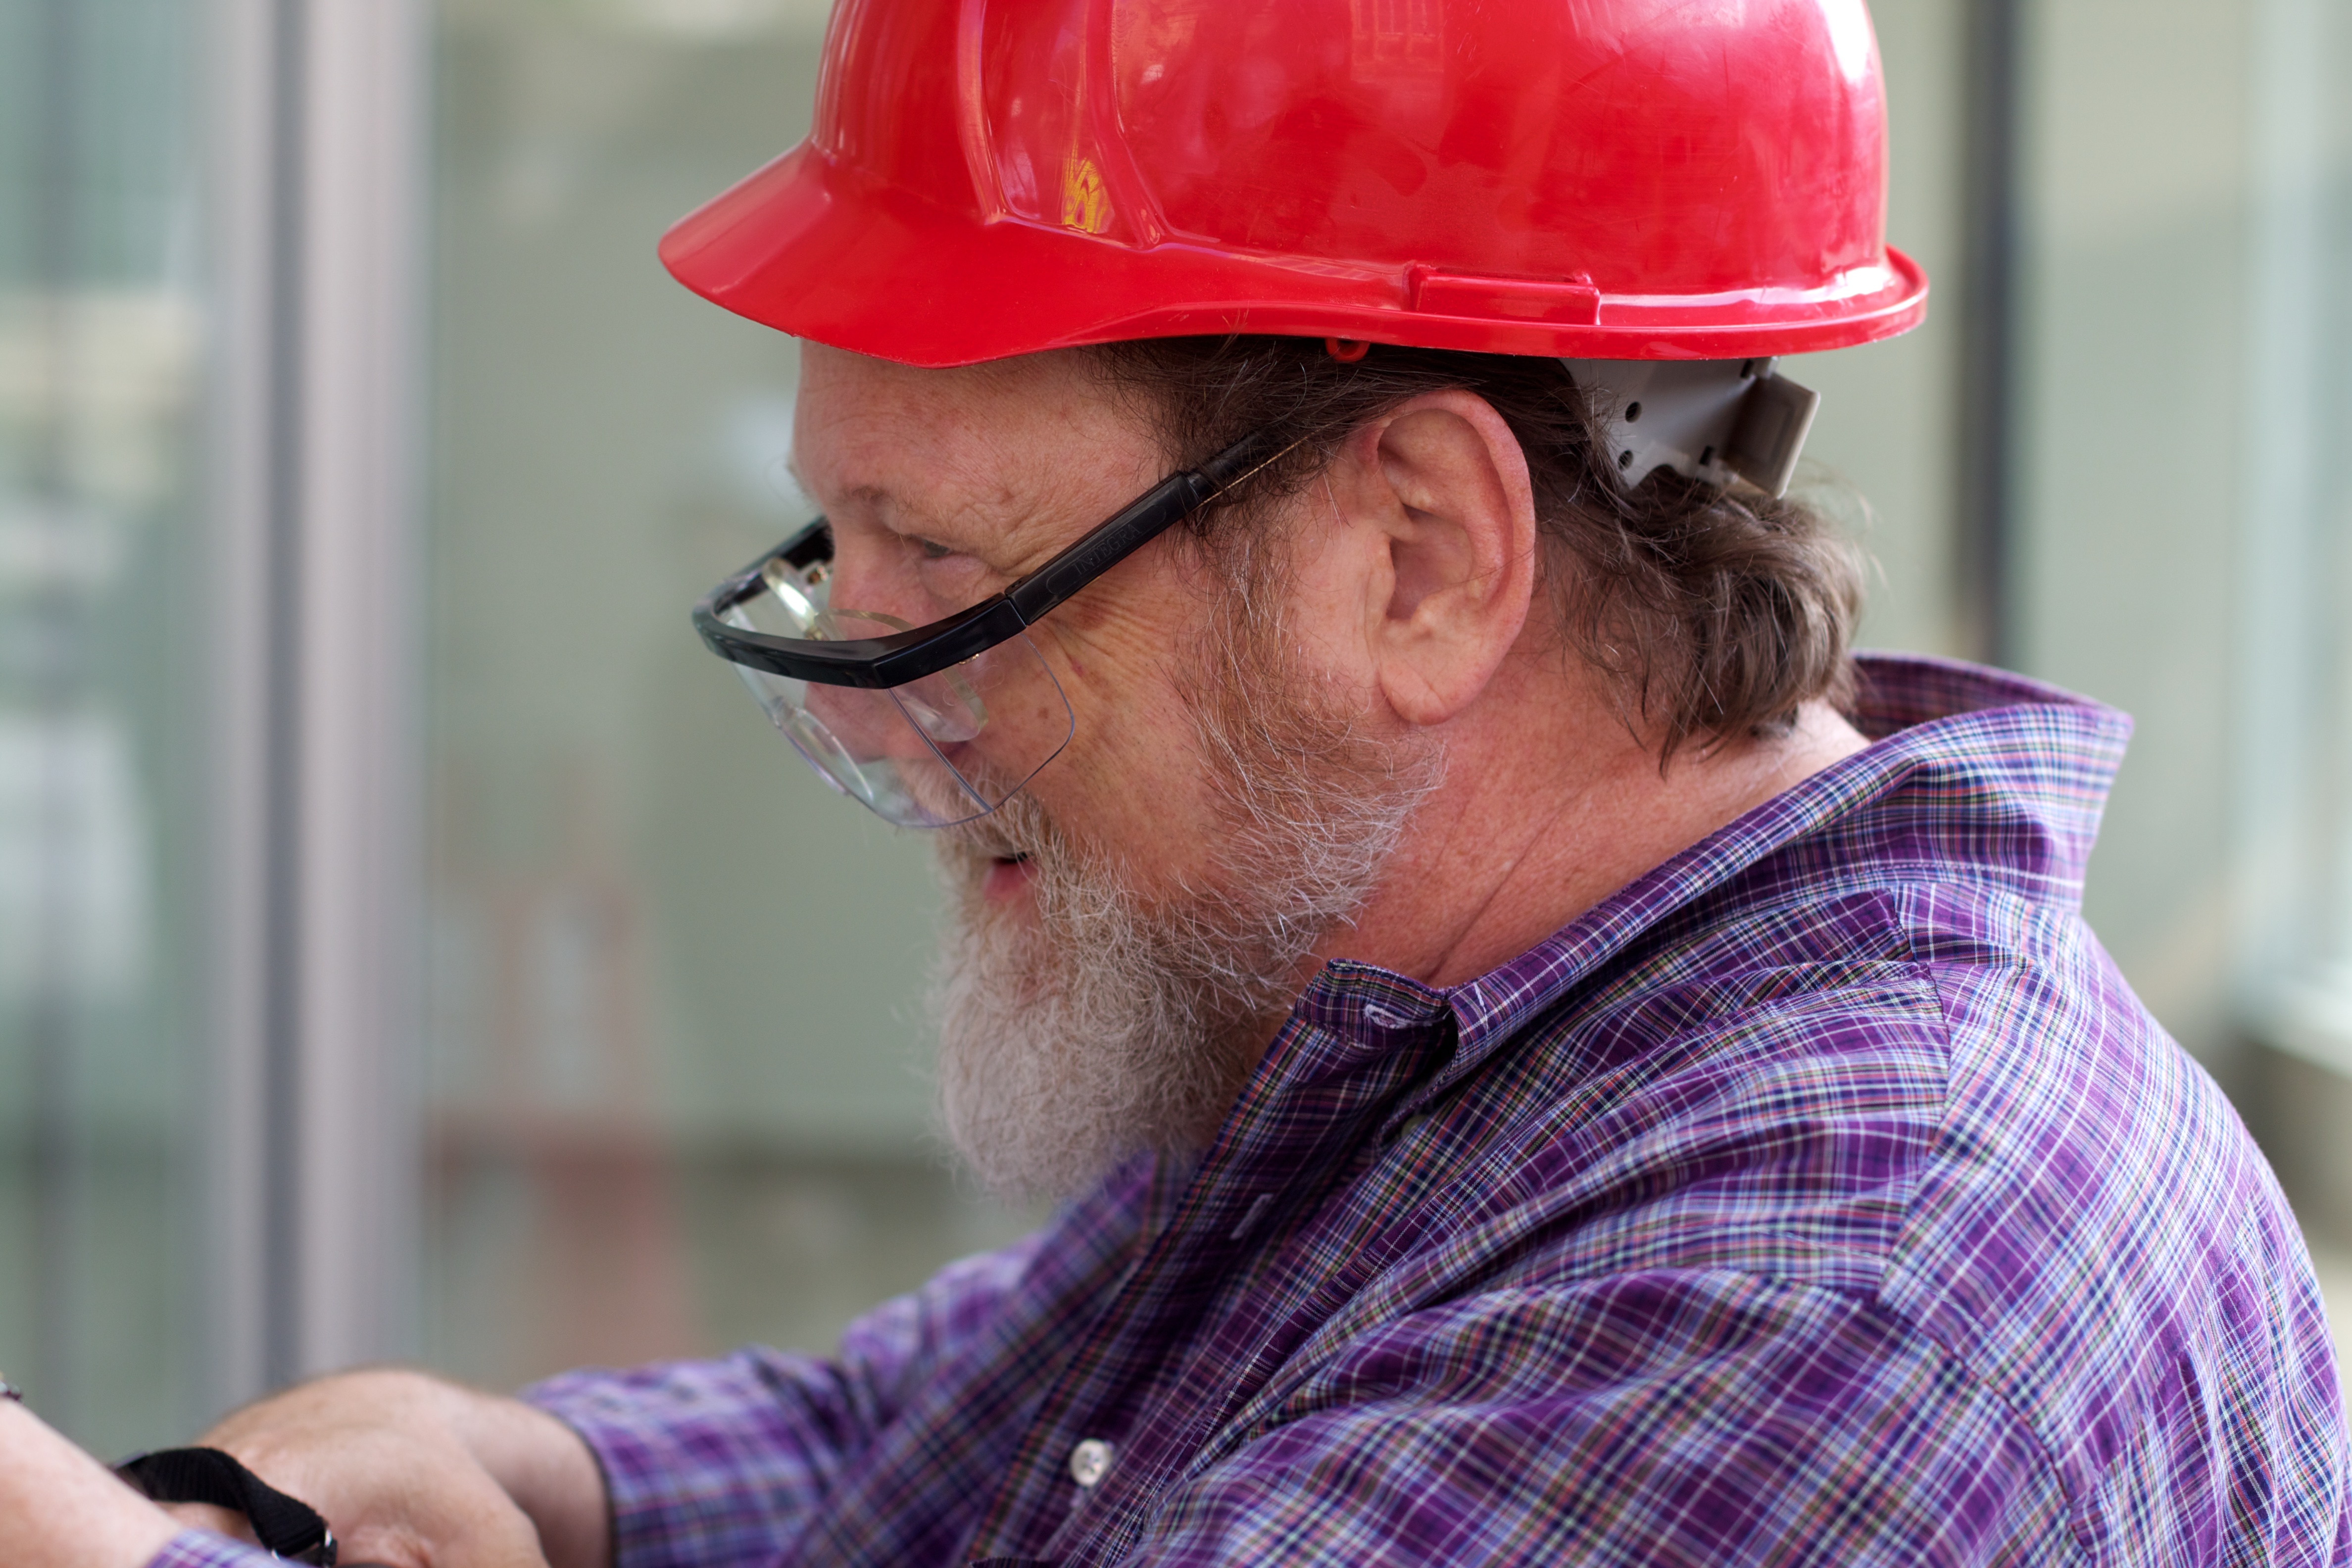
man, person, portrait, red, color, hat, clothing, glasses, head, jockey, nmc, madison, nmc2011, construction worker, facial hair